Ivan Vasiliev

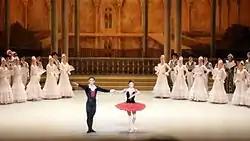
Natalia Osipova and Ivan Vasiliev in Don Quixote ballet

Ivan Vladimirovich Vasiliev (born 9 January 1989) is a Russian ballet dancer and choreographer. He graduated from the Bielorussian Ballet School in 2006.